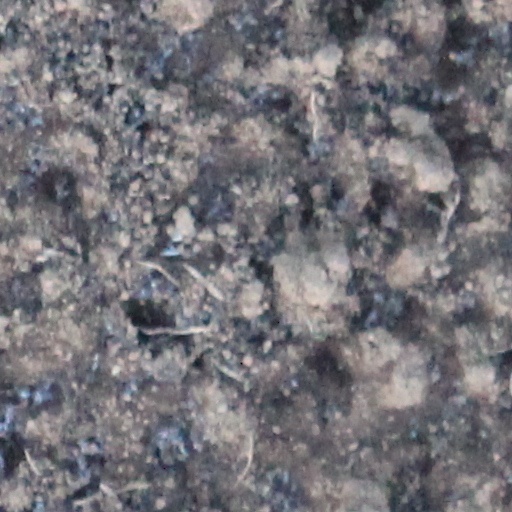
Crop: wheat